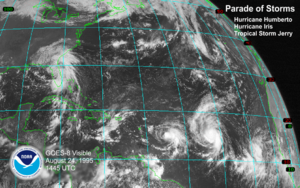
L’ouragan Luis est l'un des plus violents et puissants cyclones tropicaux du vingtième siècle ayant touché les Petites Antilles. Il fut le 13ᵉ système nommé, le sixième ouragan, le deuxième ouragan majeur et le troisième plus intense de la saison cyclonique 1995 dans l'océan Atlantique nord. Formé au sud-est des îles du Cap-Vert fin août, il a traversé au début de septembre l'île de Barbuda et frôlé les îles de Saint-Barthélémy et Saint-Martin, causant des dégâts catastrophiques sur l'île franco-néerlandaise avant de remonter vers le nord puis se diriger vers l'île de Terre-Neuve